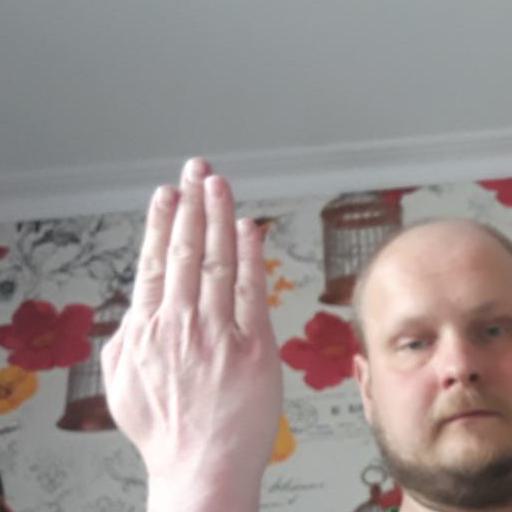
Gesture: stop_inverted